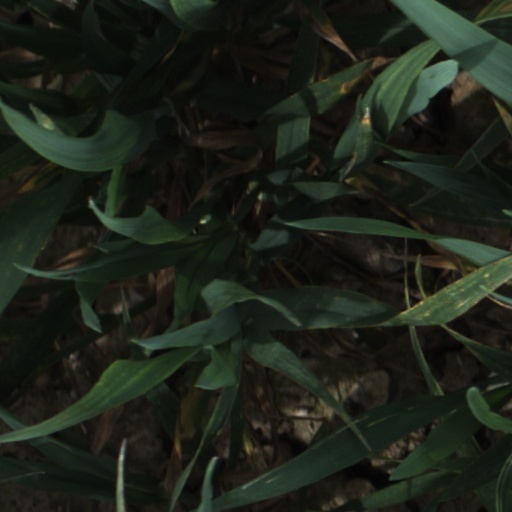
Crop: wheat